Atle Antonsen

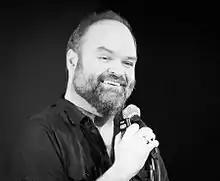
Antonsen in 2017

Atle Antonsen (born 11 August 1969, in Lillehammer) is a Norwegian comedian and actor.